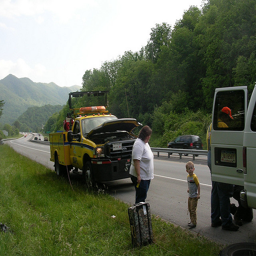
A woman and child stand on roadside while two men are at back of vehicle.
People on the side of the road with a couple of vehicles.
A boy and a woman are standing next to a roadway.
A couple of people standing next to a yellow tow truck.
The mother and son have come to meet the father.